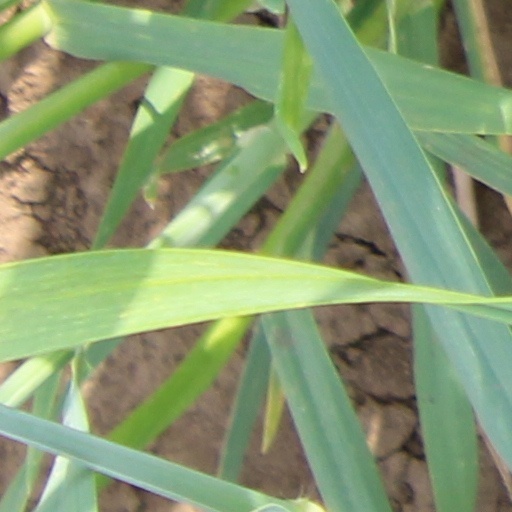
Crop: wheat